Cocoa bean

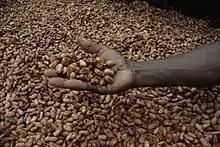
Closeup of drying beans

The harvested pods are opened, typically with a machete, to expose the beans. The pulp and cocoa seeds are removed and the rind is discarded. The pulp and seeds are then piled in heaps, placed in bins, or laid out on grates for several days. During this time, the seeds and pulp undergo "sweating", where the thick pulp liquefies as it ferments. The fermented pulp trickles away, leaving cocoa seeds behind to be collected. At the end of this process, the seeds change color from pale yellow or violet to brown. Sweating is important for the quality of the beans, which originally have a strong, bitter taste. If sweating is interrupted, the resulting cocoa may be ruined; if underdone, the cocoa seed maintains a flavor similar to raw potatoes and becomes susceptible to mildew. Some cocoa-producing countries distill alcoholic spirits using the liquefied pulp.